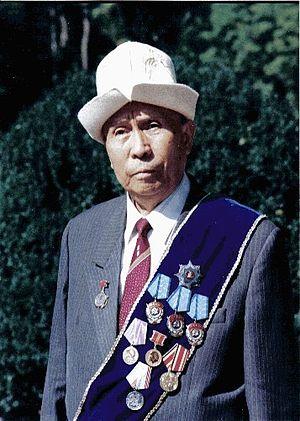
Sopubek Begaliev était un économiste de l'époque soviétique et homme politique. Il fut le fondateur de l'Assemblée du Peuple de la République kirghize, un organisme qui favorise l'harmonie inter-ethnique, la paix civile, et l'unanimité.